Julie Ellis

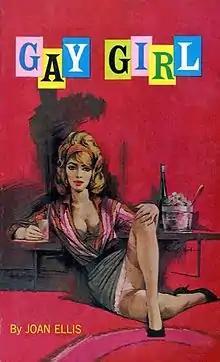
1962 cover by Jerome Podwil

A fellow Midwood-Tower Publications author and editor, Gilbert Fox, said of Ellis: "Julie was not a “dirty book writer”, didn't belong in our business, too much class. She had much greater success, all of it richly deserved, after Midwood."